Trinitron

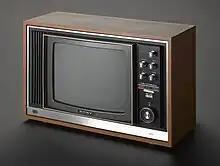
Sony KV-1320UB Trinitron from 1969

Trinitron was Sony's brand name for its line of aperture-grille-based CRTs used in television sets and computer monitors. It was one of the first television systems to enter the market since the 1950s. Constant improvement in the basic technology and attention to overall quality allowed Sony to charge a premium for Trinitron devices into the 1990s.